Black-figure pottery

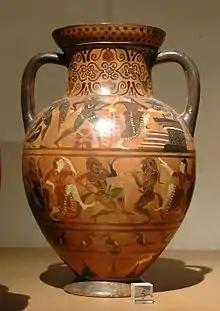
Diomedes and Polyxena, Pontic amphora by the Silenus Painter, /530 BC, found in Vulci, now in the Louvre, Paris

In Klazomenai primarily amphoras and hydria were painted in the middle of the 6th century BC ( to 350 BC), as well as deep bowls with flat, angular-looking figures. The vessels are not very elegant in workmanship. Dancing women and animals were frequently depicted. Leading workshops were those of the Tübingen Painter, the Petrie Painter, and the Urla Group. Most of the vases were found in Naukratis and in Tell Defenneh, which was abandoned in 525 BC. Their origin was initially uncertain, but Robert Zahn identified the source by comparison with images on Klazomenian sarcophagi. The pottery was often decorated with sculptured women's masks. Mythological scenes were rare; fishscale ornaments, rows of white dots, and stiff-looking dancing women were popular. The depiction of a herold standing in front of a king and a queen is unique. In general, men were characterized by large, spade-shaped beards. Starting already in 600 BC and continuing to about 520 BC rosette cups, successor to the eastern Greece bird cups, were produced, probably in Klazomenai.